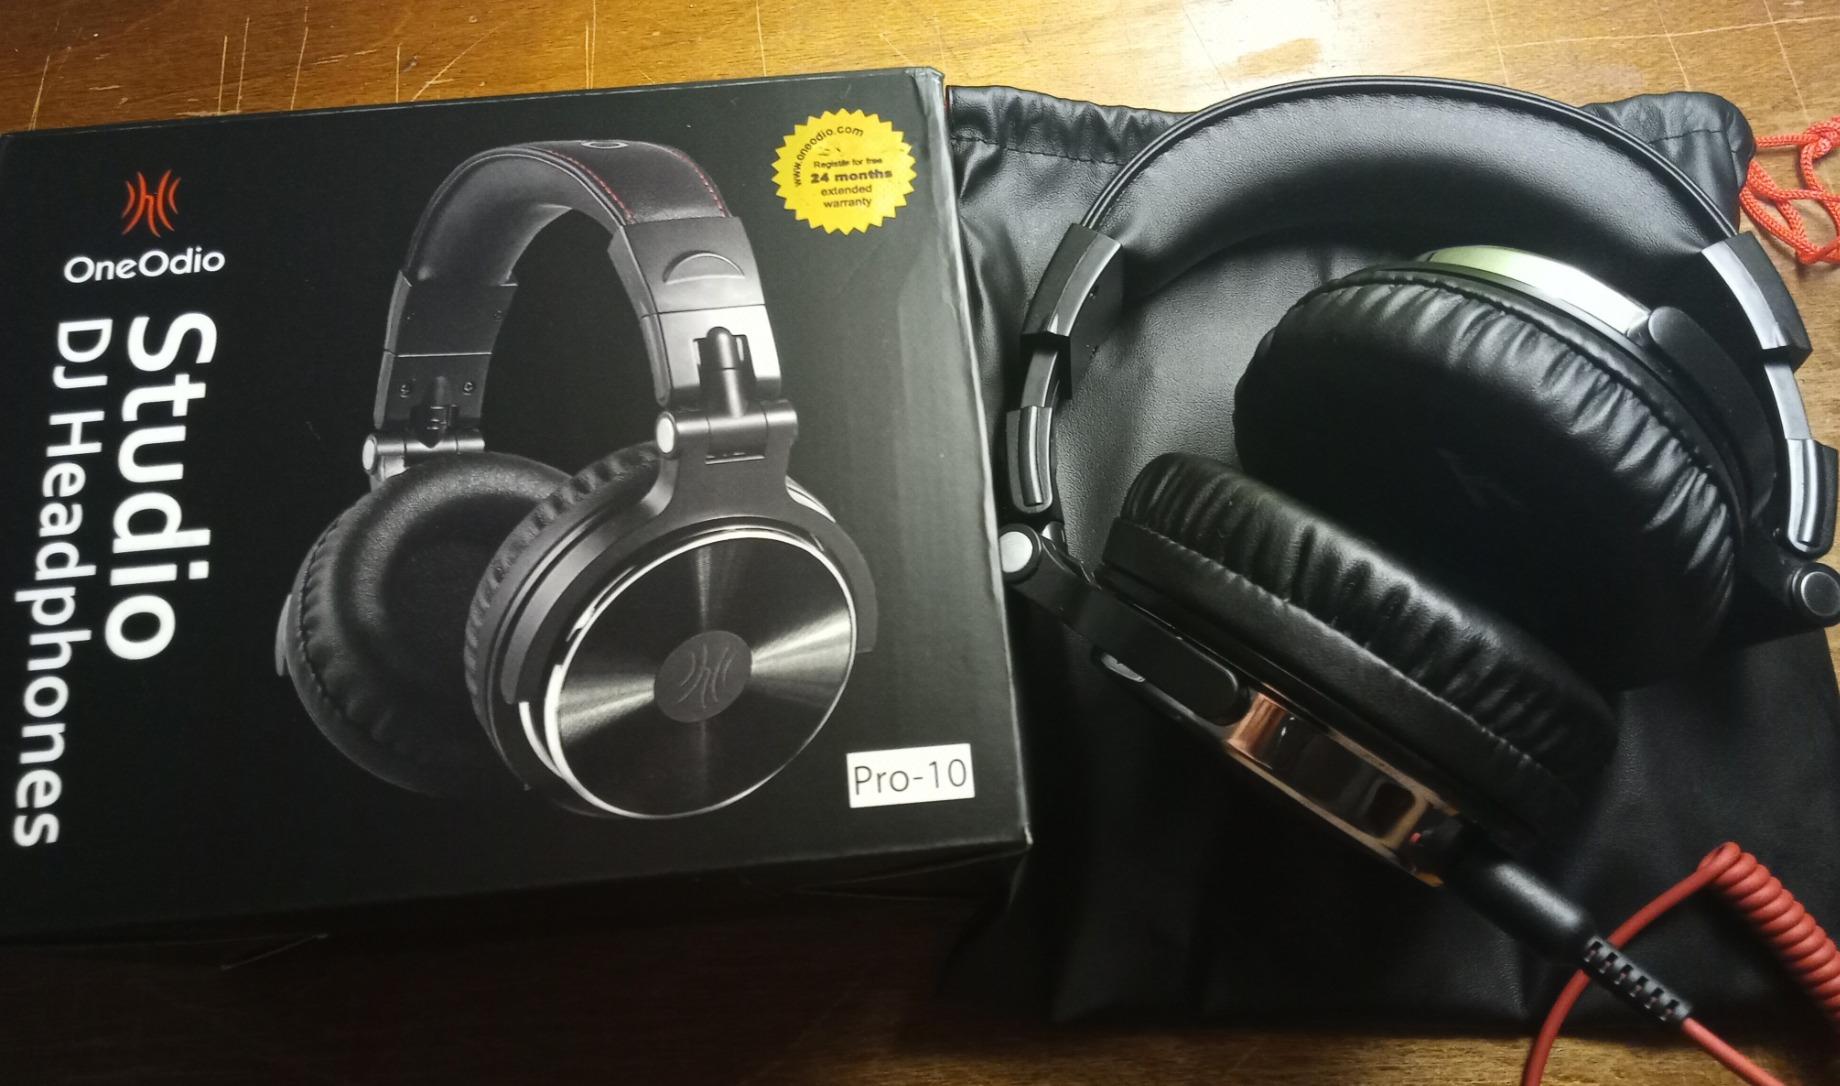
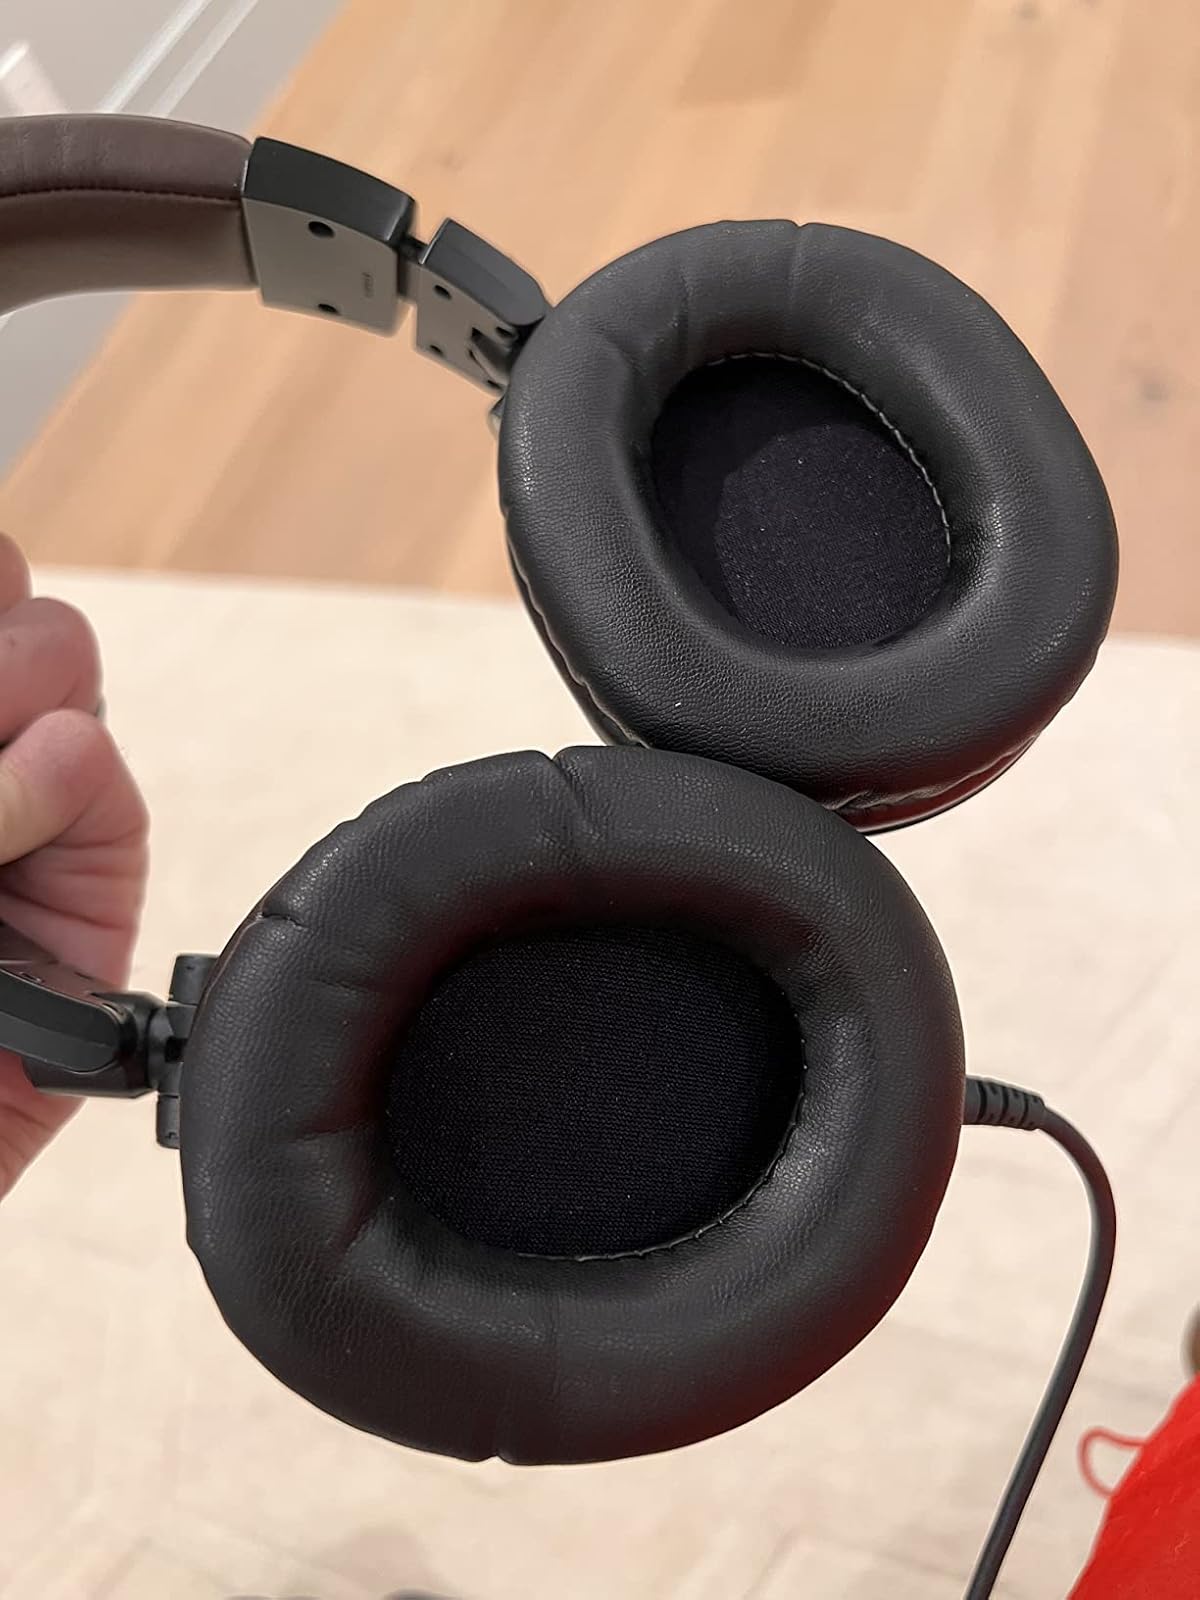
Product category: headphones
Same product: no